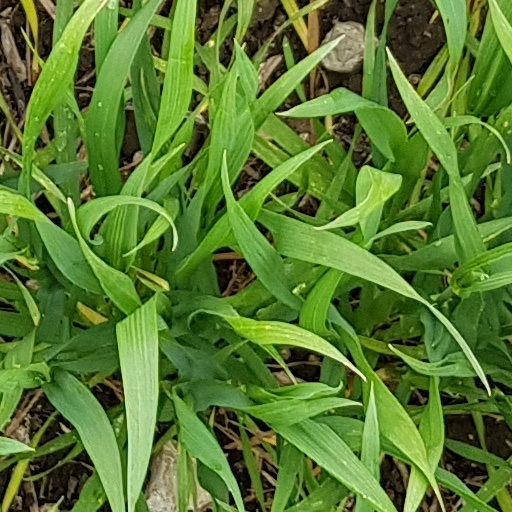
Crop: wheat